New Radnor railway station

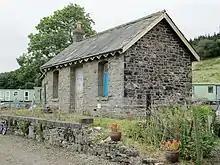
Remains of station buildings in 2009

The Kington and Eardisley Railway developed an extension to the Leominster and Kington Railway from Kington, with ambitions to extend a cross-Wales railway line to Aberystwyth. Developing a small station from the town, the plans never came to fruition, only allowing services on the Great Western Railway to both Leominster and onwards to London Paddington. The station closed to passengers in February 1951, and freight in December 1951. Since closure the station building and part of the platform have been restored within a caravan park.